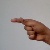
The image shows a hand gesture representing the letter 'G' in Indian Sign Language.